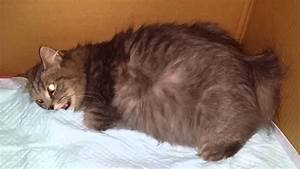
Label: gatto